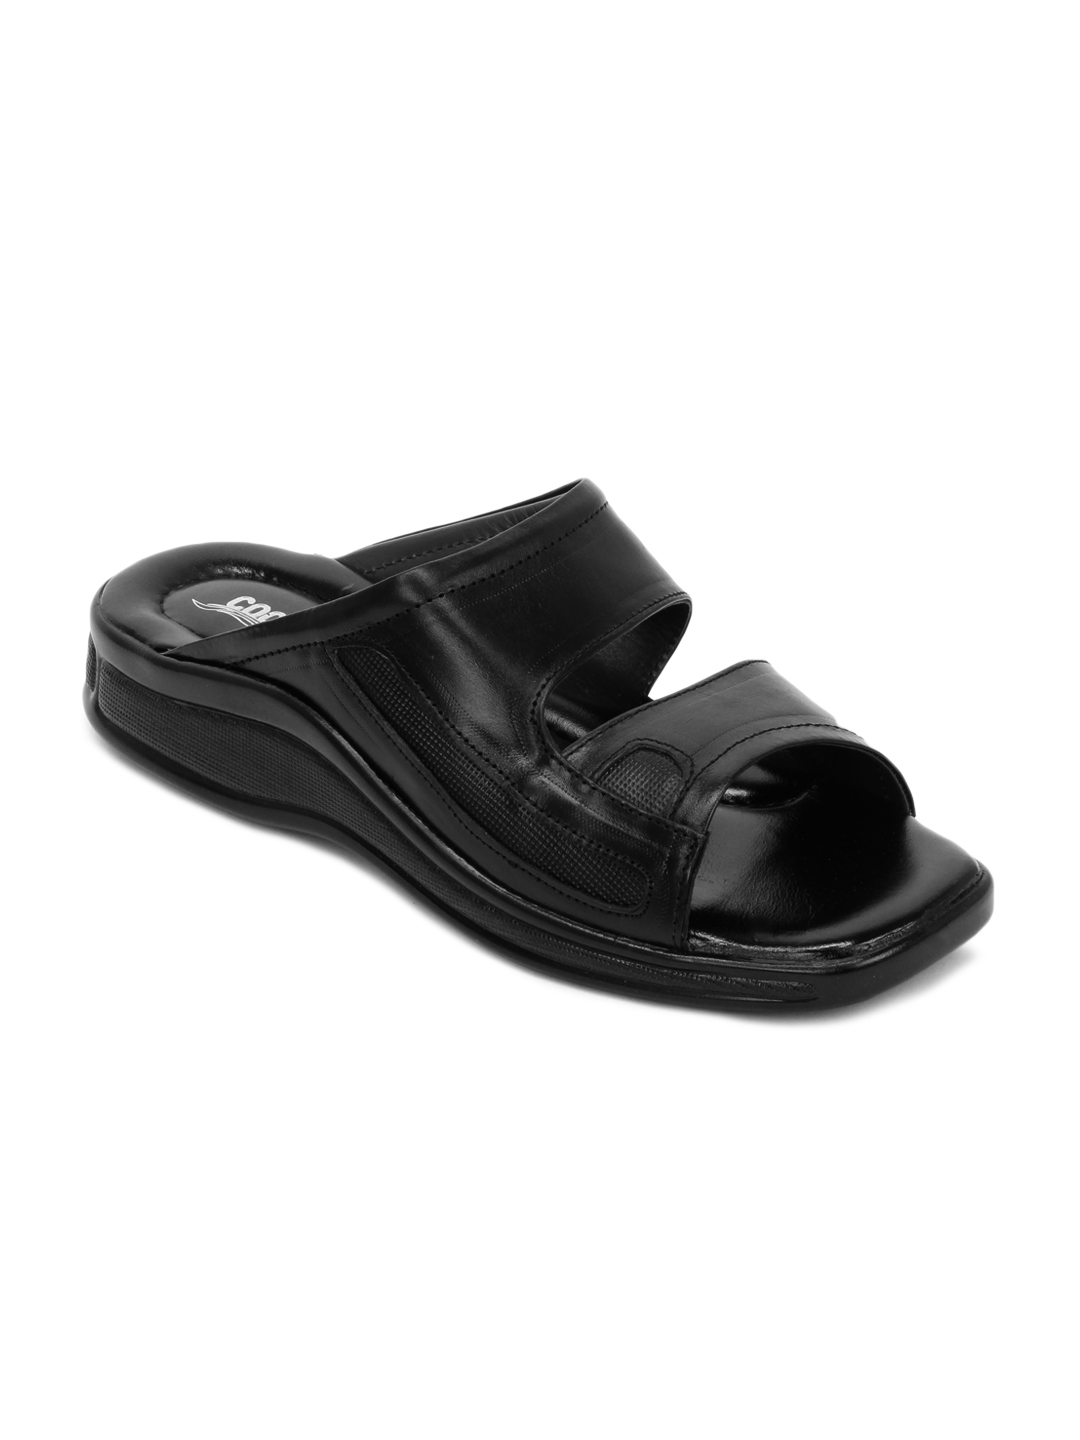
Coolers Men Black Sandals
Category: Footwear / Sandal / Sandals
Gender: Men
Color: Black
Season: Summer 2012
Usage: Casual